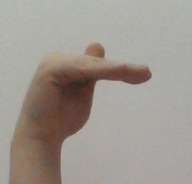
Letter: khaa